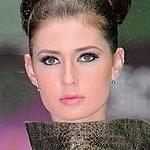
Age: 19